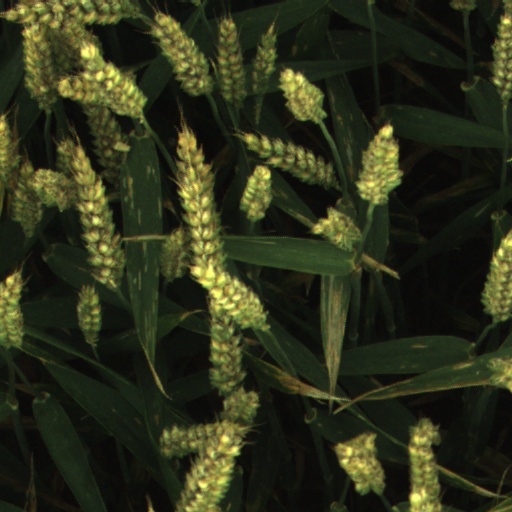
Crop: wheat